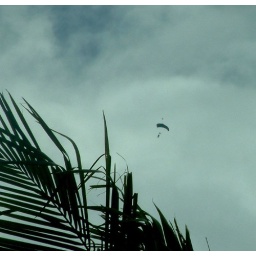
One of the parachutist that hurtle out of the plane above us and land on the beach